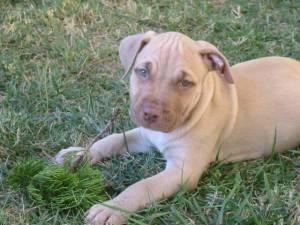
american pit bull terrier